Bocydium globulare

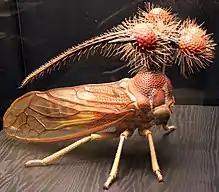
A model of a Ball-bearing Treehopper (B. globulare), made by Alfred Keller, 1953 (Museum of Natural History, Berlin)

This species has very apparent, globular appendages coming out of its thorax. Entomologists are still not certain about the exact purpose of these appendages; however, it has been proposed that the appendages protect them by deterring their predators.